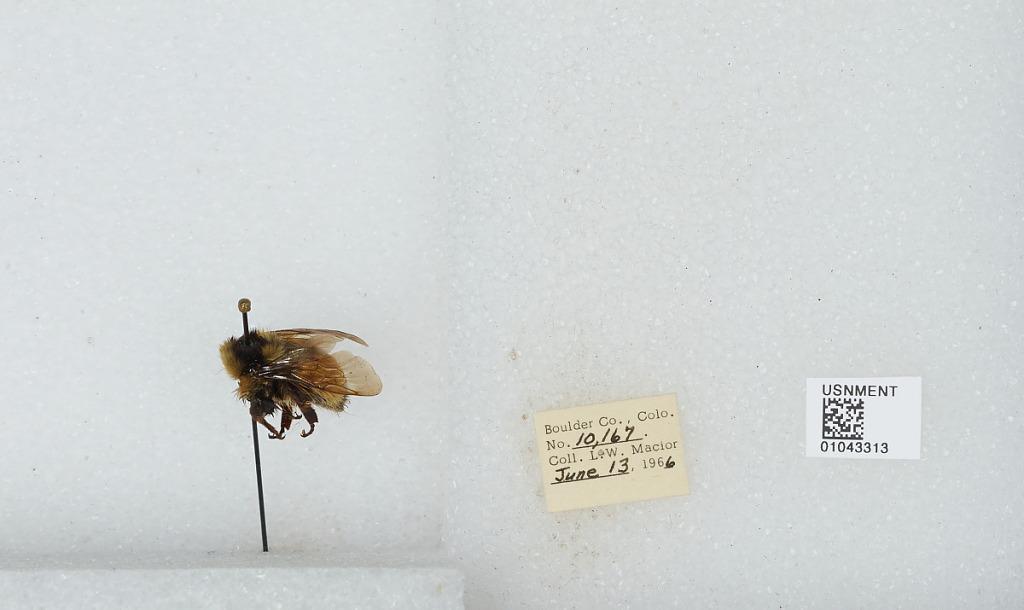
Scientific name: Bombus (Pyrobombus) bifarius Cresson
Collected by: L. Macior
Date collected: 1966-6-13
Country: United States
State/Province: Colorado
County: Boulder
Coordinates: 40.0017, -105.308